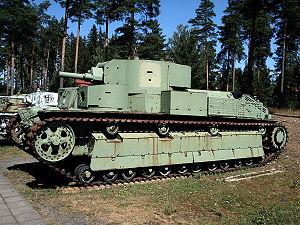
Le T-28 est un char d'assaut moyen soviétique, dont le prototype fut prêt en 1931. La production en série commença à la fin de l'année 1932. Son rôle était le soutien de l'infanterie, lors de l'attaque de zones défensives fortifiées. Il est conçu pour soutenir le char lourd T-35, avec lequel il partage de nombreux éléments.
Le musée des Blindés de Parola, est un musée de musée militaire de véhicules blindés situé à 110 kilomètres au nord d'Helsinki à Parola, près de Hämeenlinna, en Finlande.